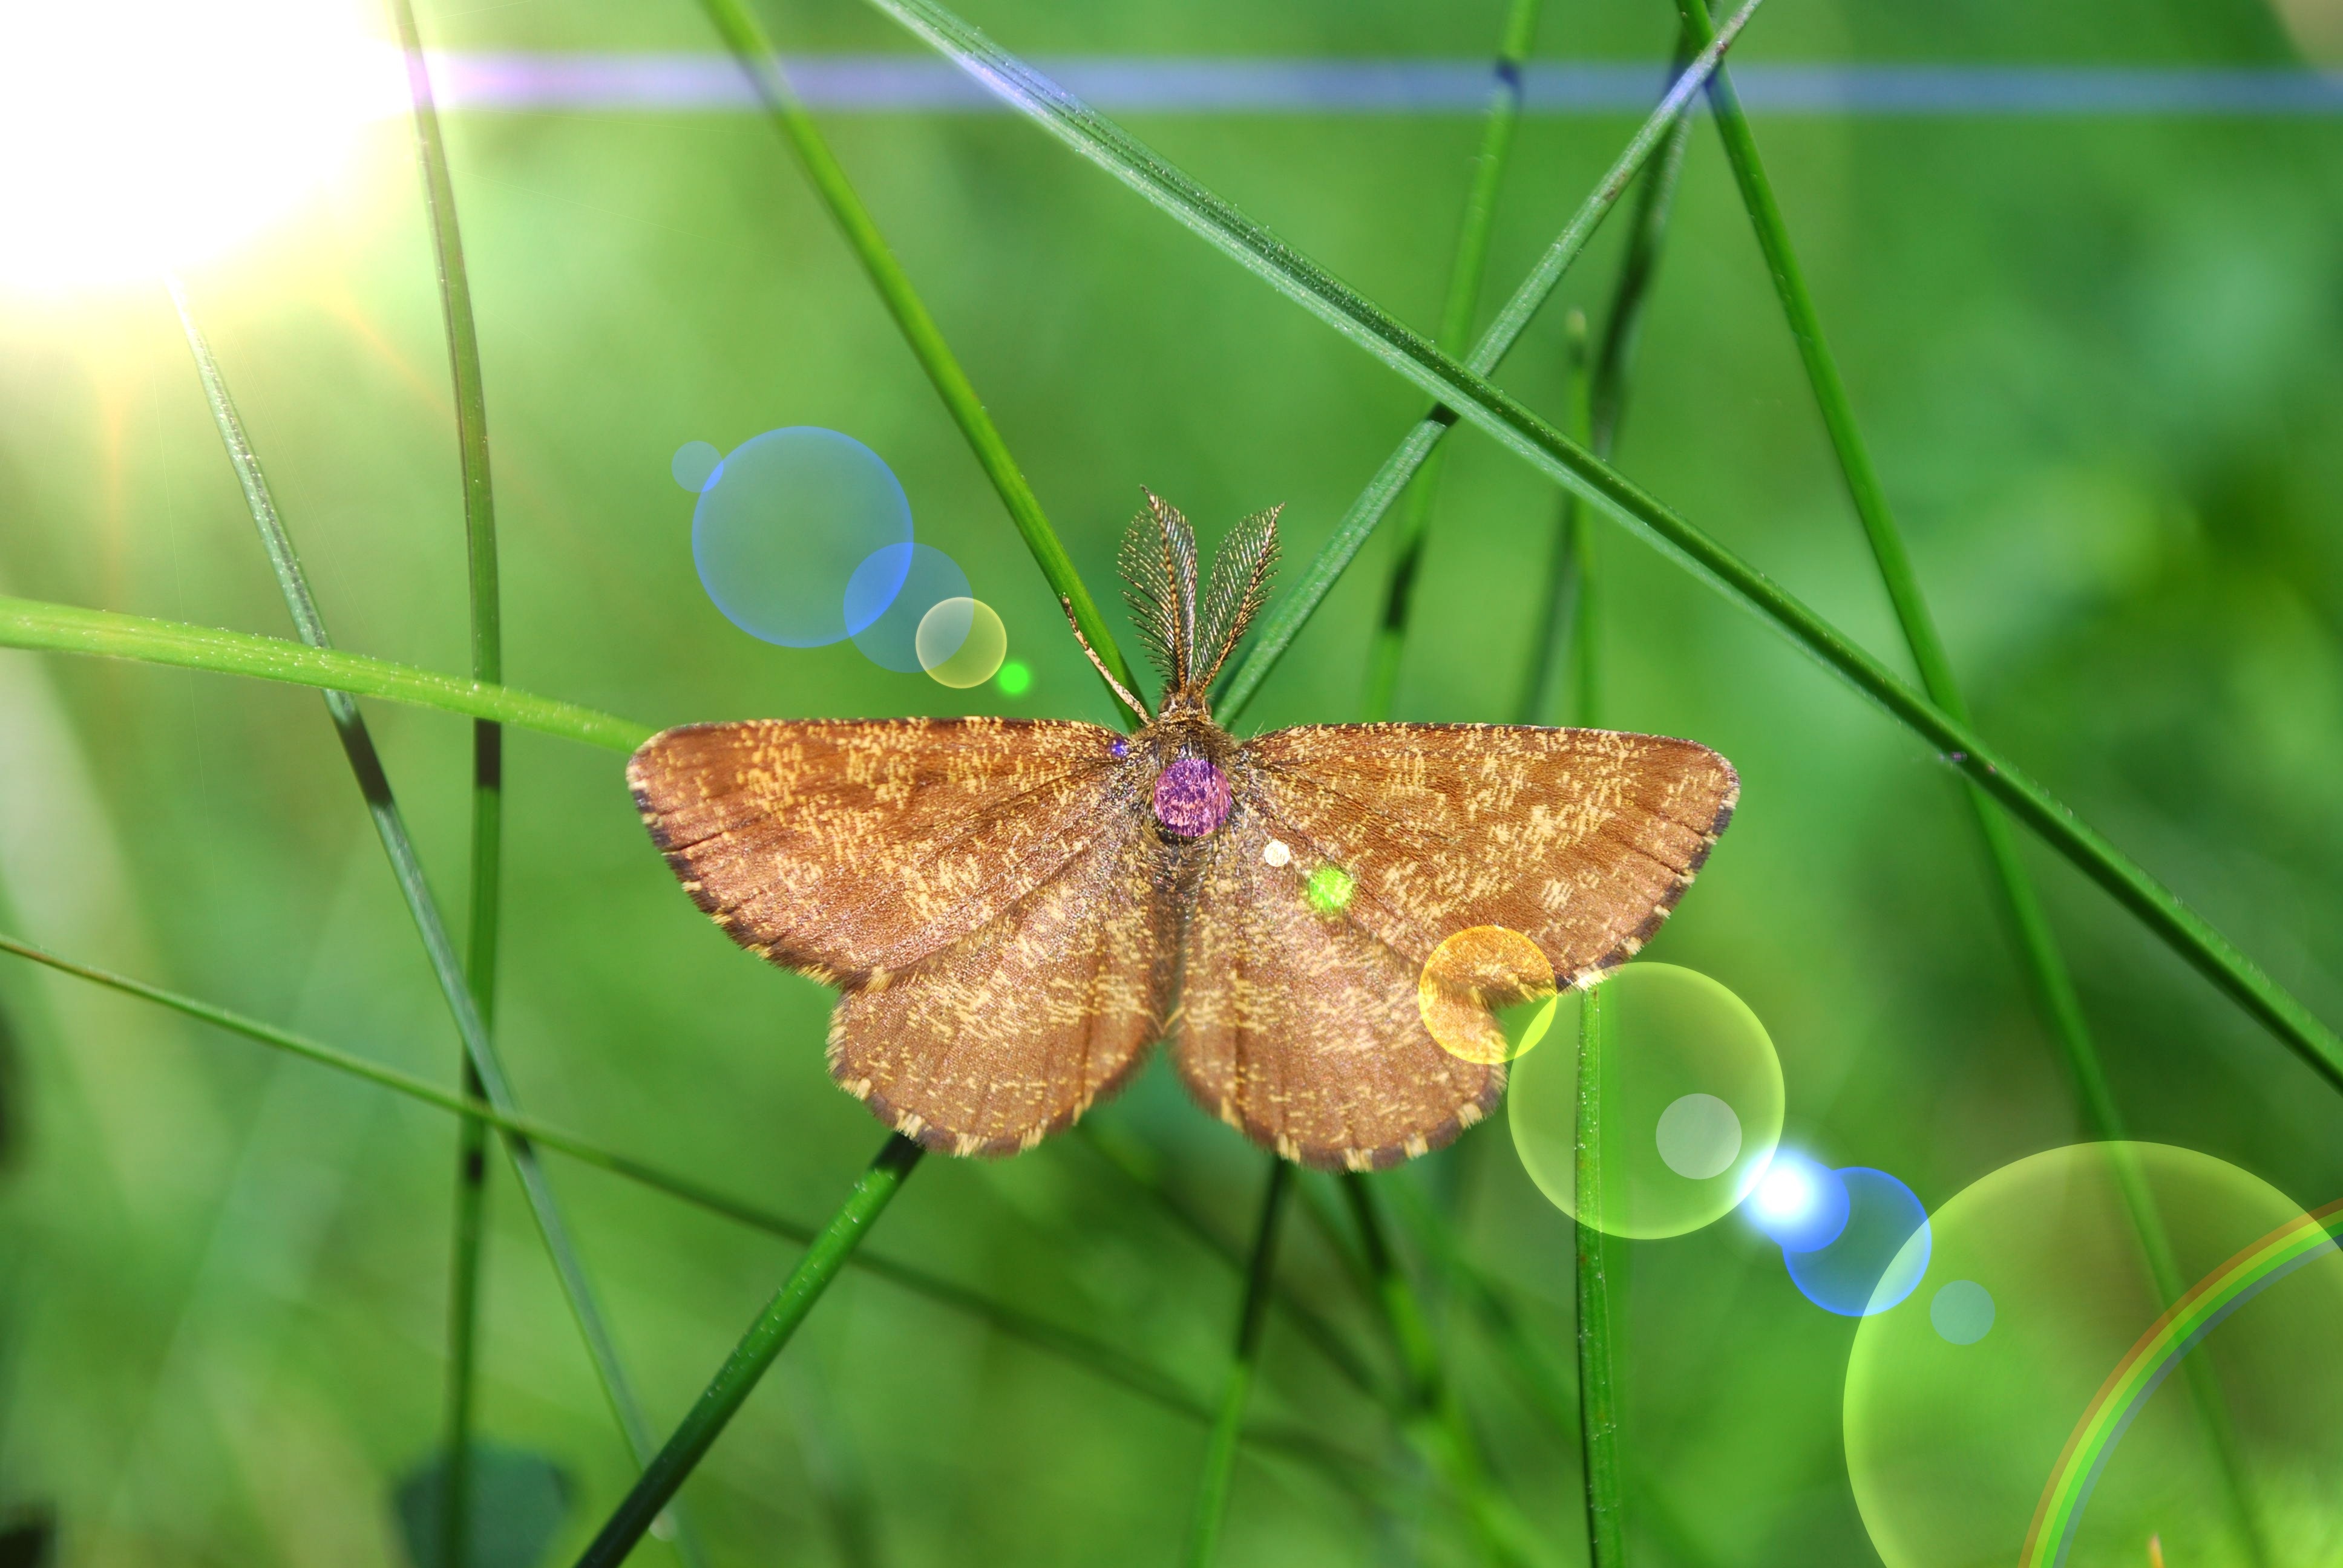
nature, grass, wing, photography, meadow, leaf, flower, summer, green, insect, moth, butterfly, fauna, invertebrate, close up, pieridae, macro photography, arthropod, pollinator, moths and butterflies, lycaenid, brush footed butterfly, colias